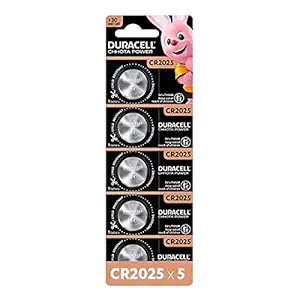
Duracell CR2025 3V Lithium Coin Battery
Category: Electronics
Price: 116 (list price: 200)
Rating: 4.4 (357 ratings)
About this product: Duracell 2025 lithium coin batteries are suitable for use in keyfobs, small remotes, scales, wearables, sensors, medical devices (glucometers, digital thermometers), sports devices (heart rate monitor, bike accessories)|Duracell 2025 lithium coin batteries use high-purity lithium|Duracell lithium coin batteries are available in 2016, 2025, 2032.|Guarantee for 10 years in storage